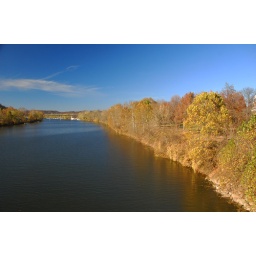
The Muskingum river looking up river towards the Washington street bridge, in Nov 2010.